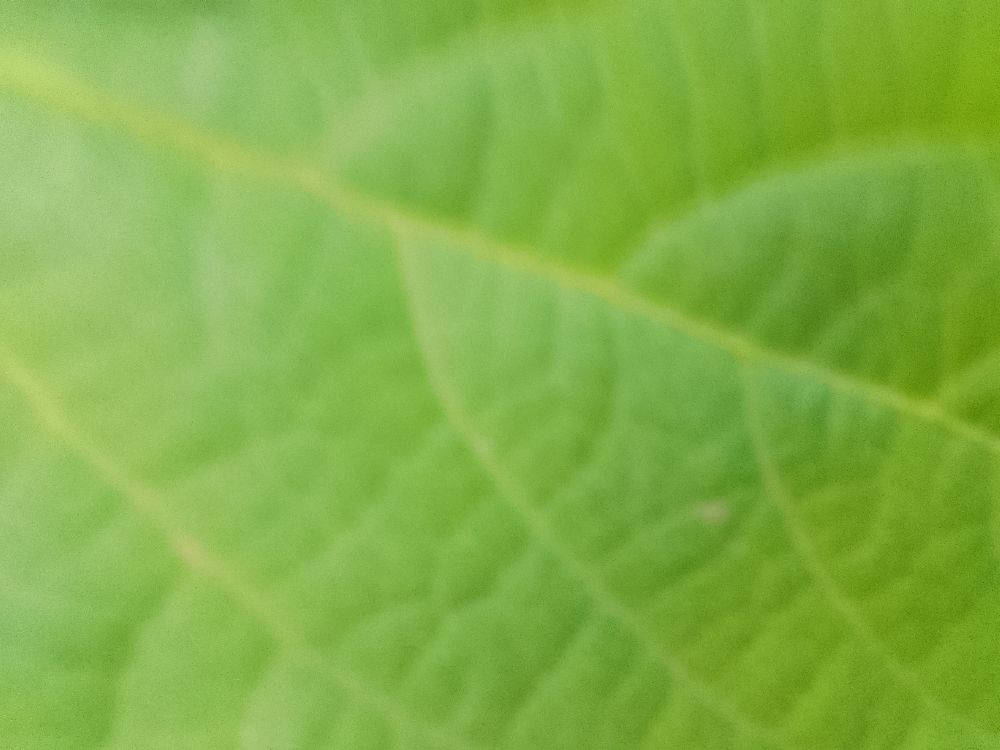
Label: healthy